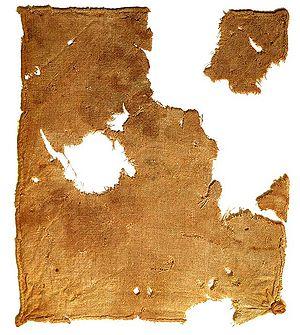
Le textile de lin, ou toile de lin, est une étoffe fabriquée avec la fibre de lin cultivé ou Linum usitatissimum.